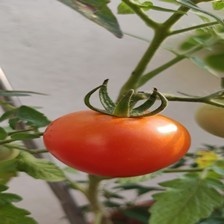
Label: tomato